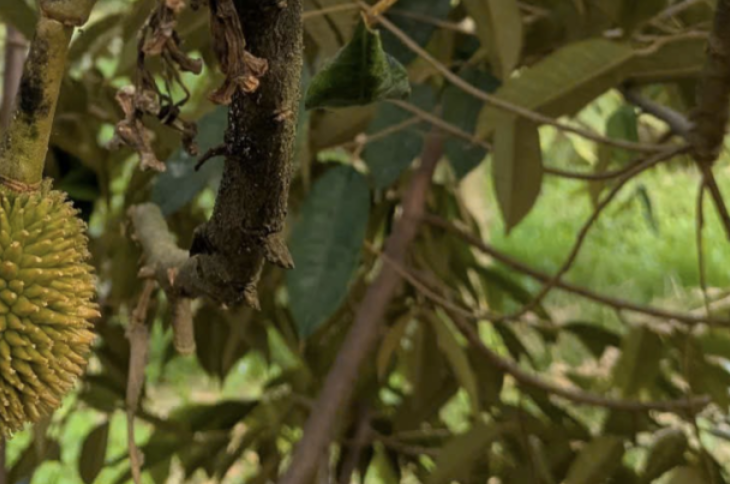
Label: sooty_mold